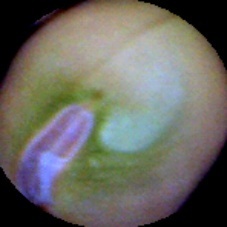
Label: Immature